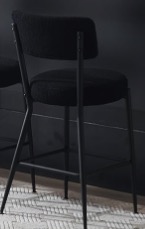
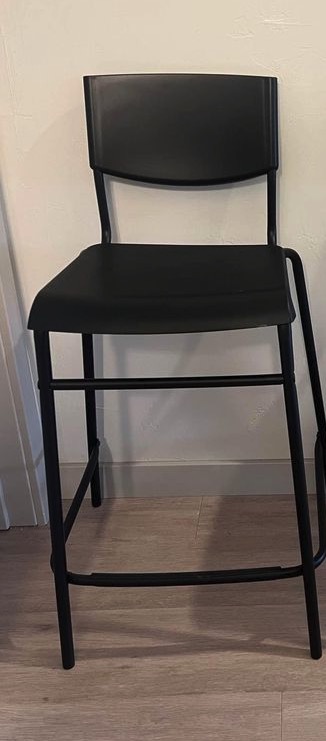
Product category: stool
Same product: no